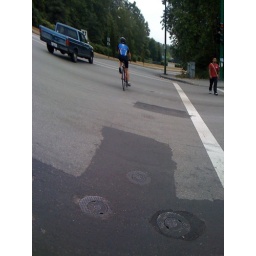
Listed as a bike route on maps, cyclists are clearly secondary to cars around here